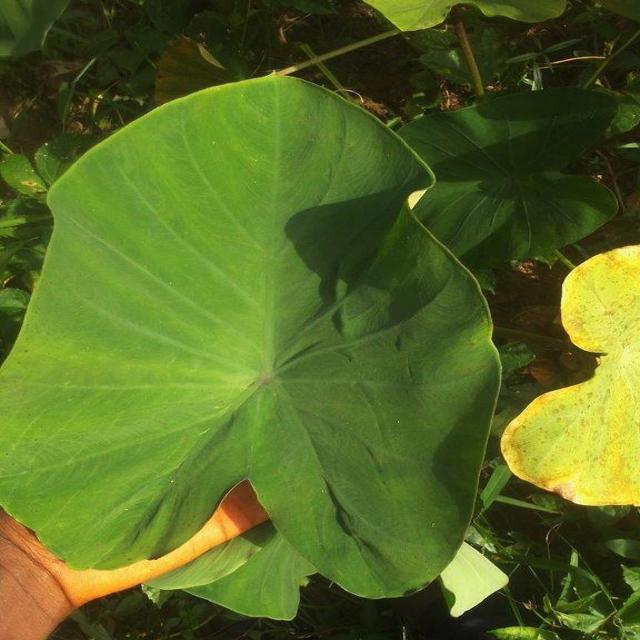
Label: Healthy